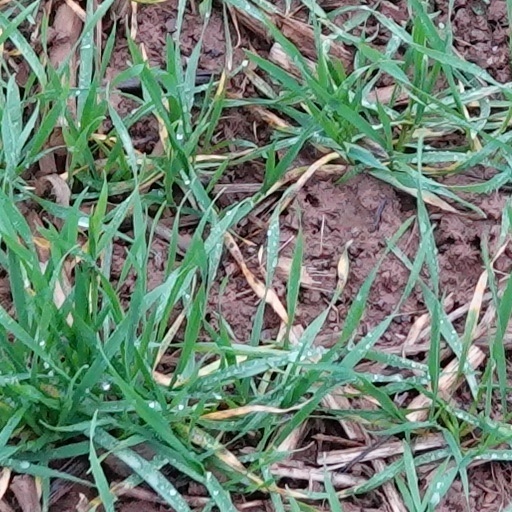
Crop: wheat